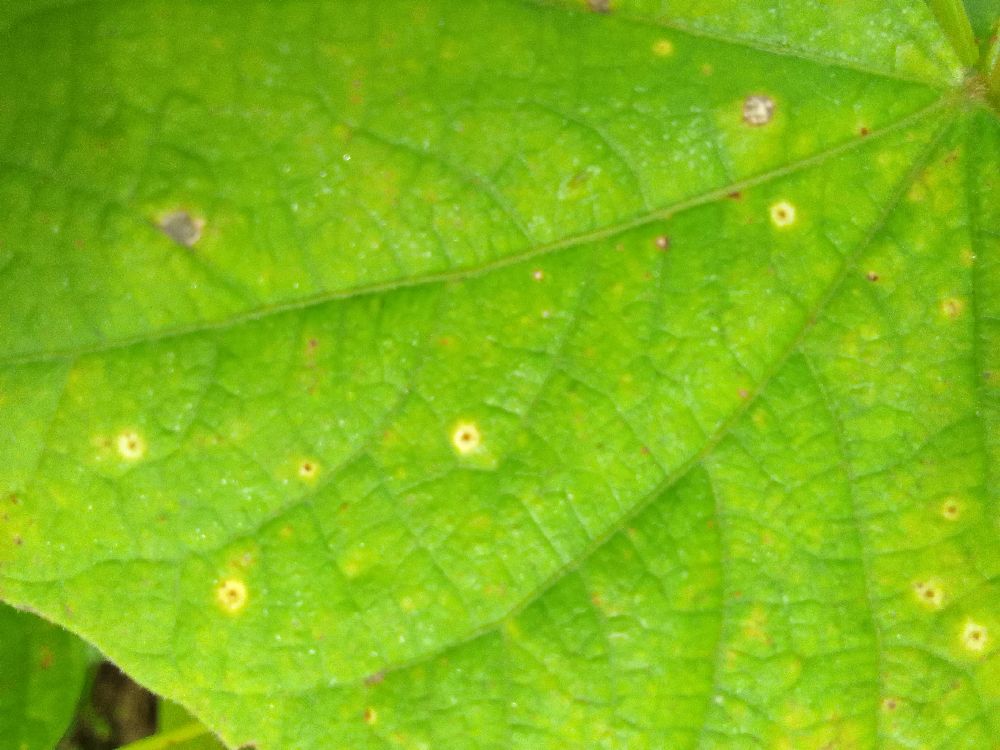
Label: rust